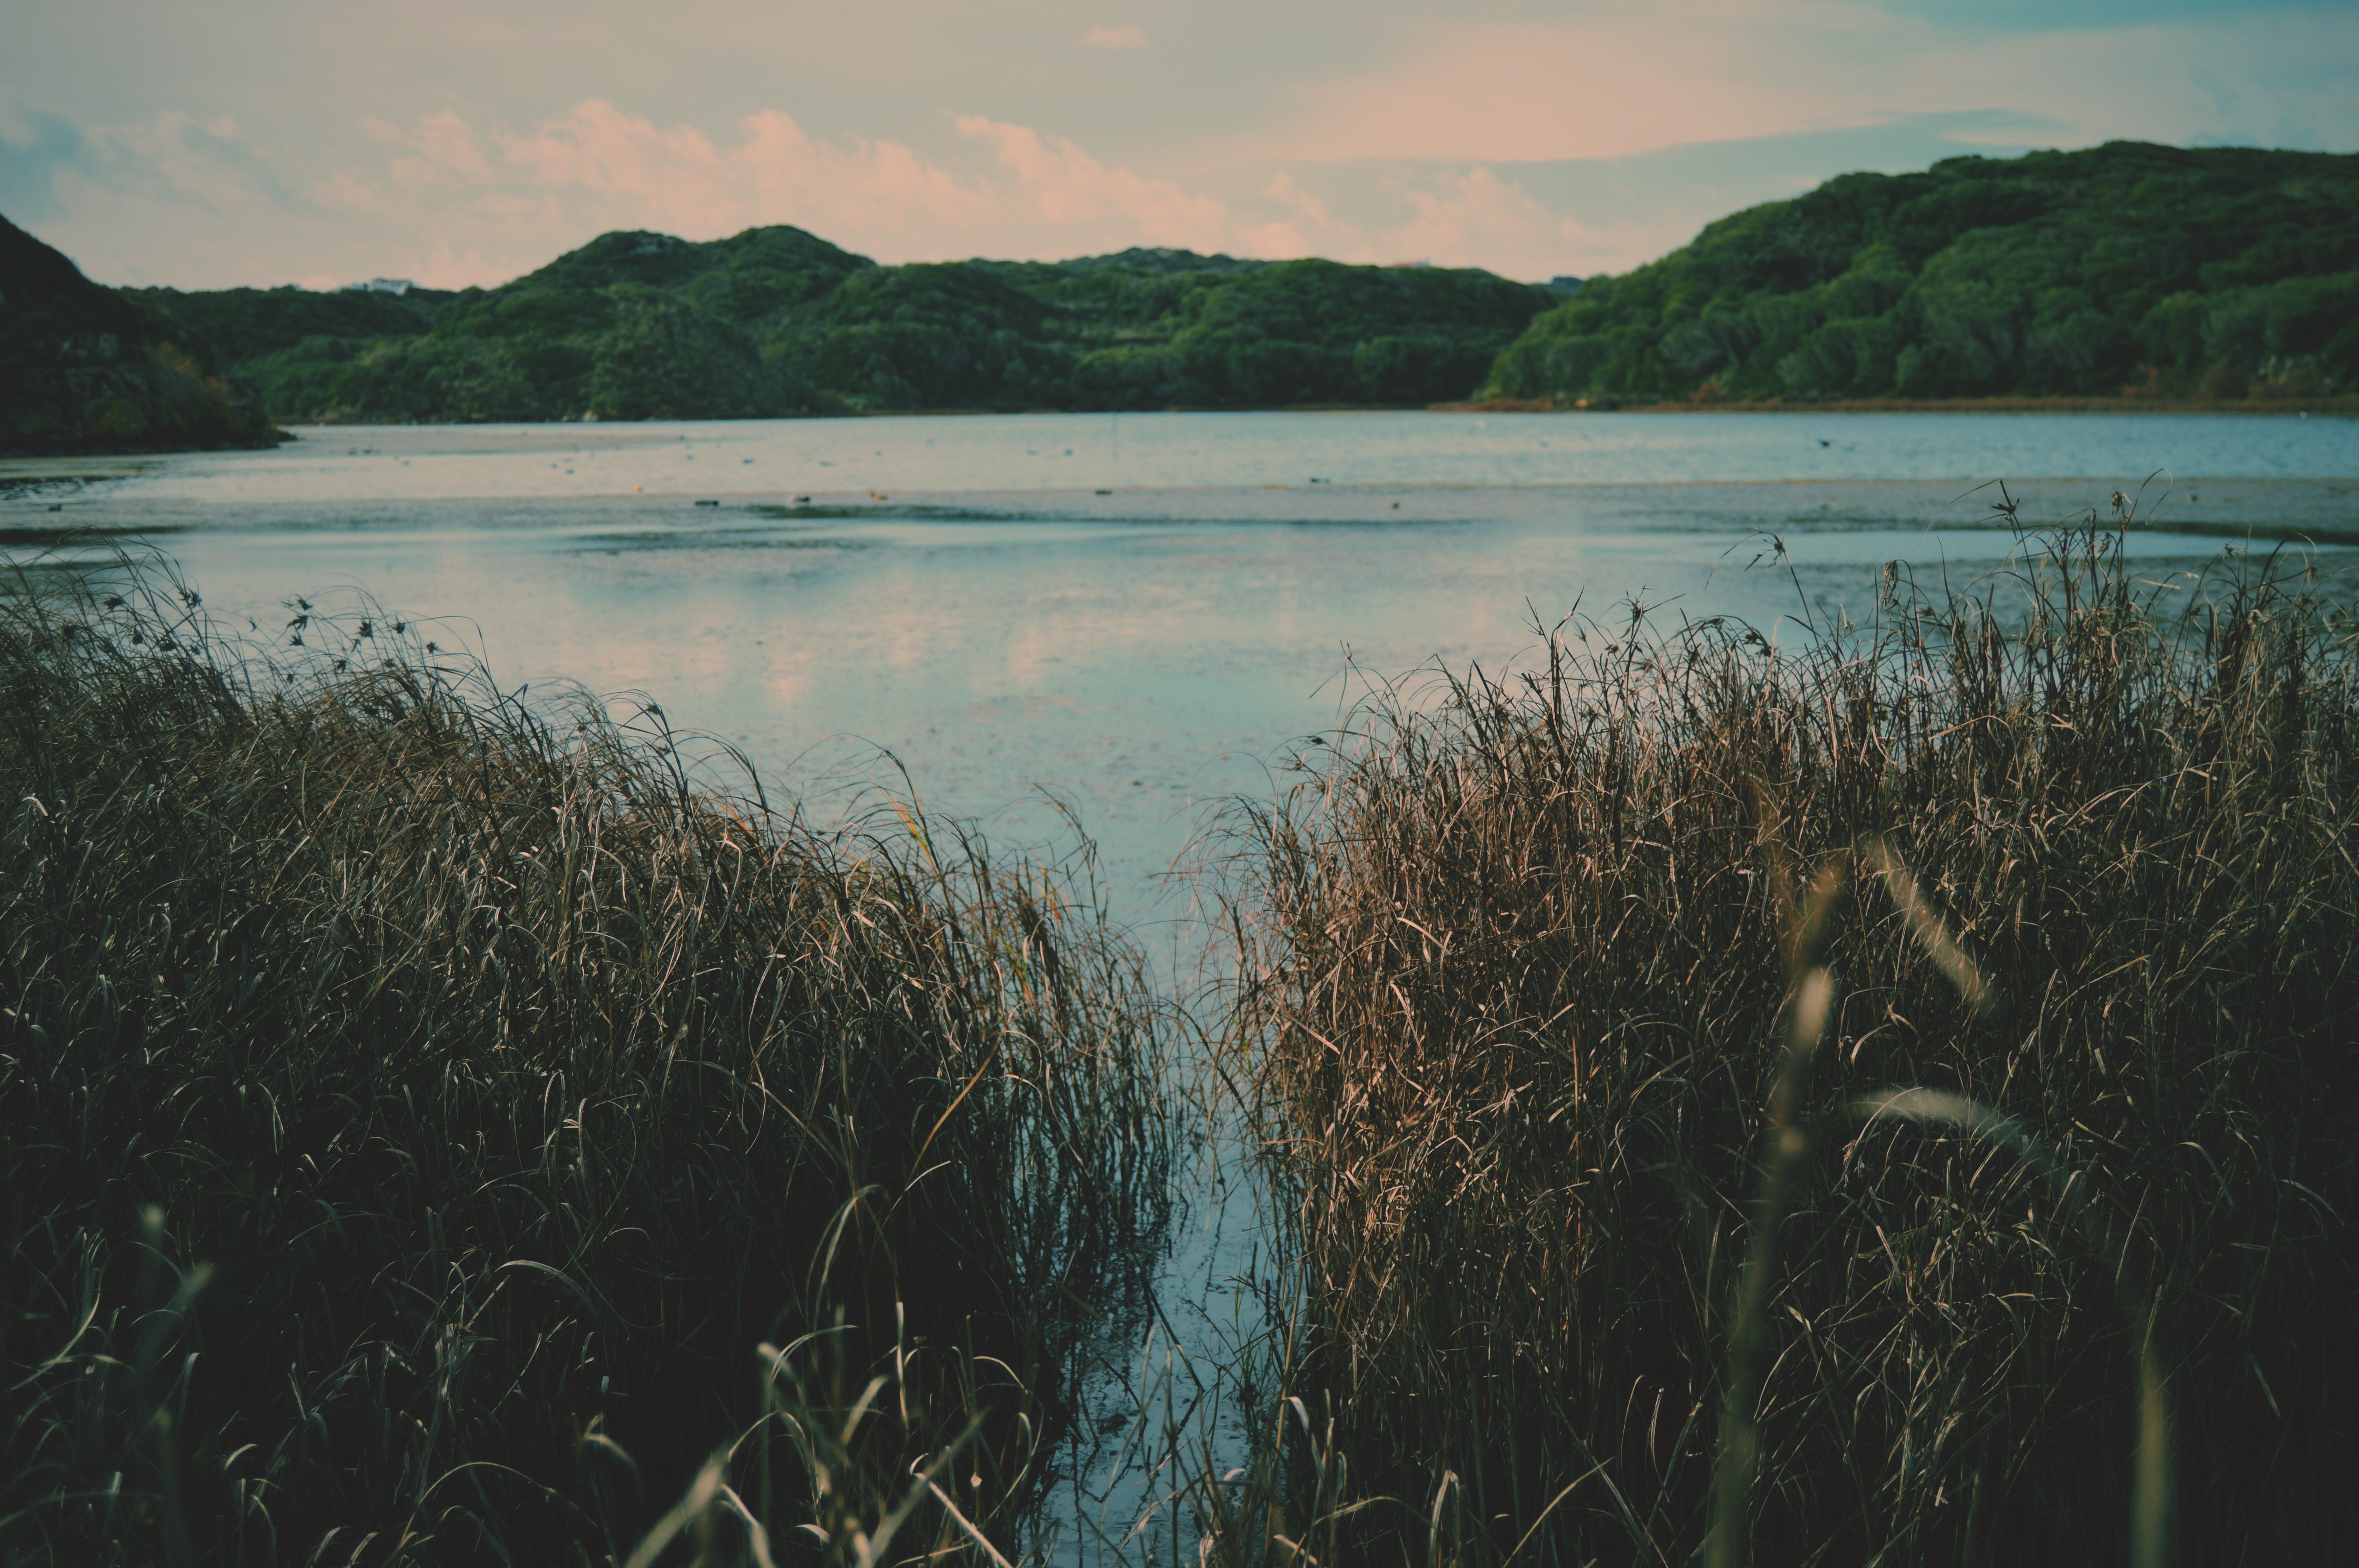
landscape, sea, coast, tree, water, nature, forest, grass, wilderness, mountain, sunrise, sunset, mist, sunlight, morning, shore, lake, dawn, river, dusk, pond, evening, green, reflection, bay, reservoir, river bed, body of water, outdoors, riverbank, habitat, waterside, loch, riverside, forest trees, atmospheric phenomenon